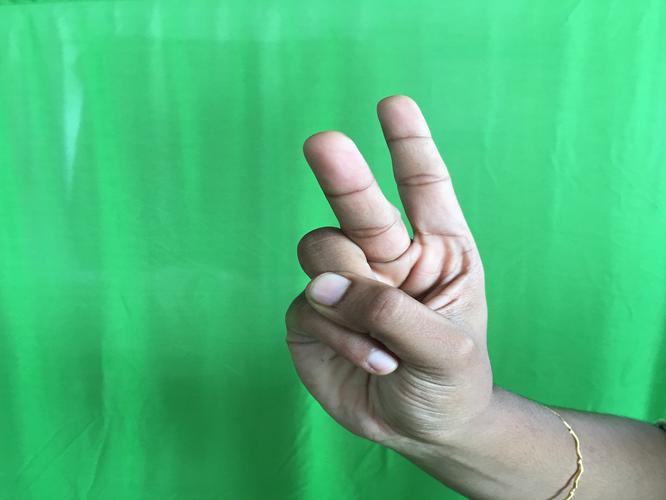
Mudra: Katrimukha
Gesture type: single_hand